Diocese of Limerick and Killaloe

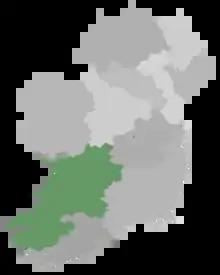
Diocese Highlighted

After the Church of England and the Roman Catholic Church broke communion, by decree of the Irish Parliament, the Church of Ireland became the independent State Church of the Kingdom of Ireland. It assumed possession of most Church property (and so retained a great repository of religious architecture and other items, though some were later destroyed). The substantial majority of the population remained faithful to Roman Catholicism, despite the political and economic advantages of membership in the state church. The English-speaking minority mostly adhered to the Church of Ireland or to Presbyterianism. Since the formation of the Church of Ireland, it has experienced a continual process of merger of dioceses (see below), in view of declining membership. For this reason, the diocese had three cathedrals.